Joseph Heleluhe

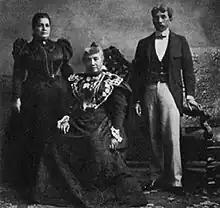
The Queen with Joseph Heleluhe and her lady-in-waiting Elizabeth Kia Nahaolelua, c. 1896–97

Between 1896 and 1900, Heleluhe accompanied Queen Liliʻuokalani on her many trips abroad to the United States and Washington, D.C., to campaign against the American annexation of Hawaii and then assisted her in her attempts to reclaim the crown land after 1898. Initially, Elizabeth Kia Nahaolelua was chosen to be her lady-in-waiting but after the trips were extended, Heleluhe's wife Wakeke replaced her in the royal party as lady-in-waiting to the queen. From 1897 to 1898, Heleluke was also actively involved in rallying Hawaiians in signing the Kūʻē Petitions and petitioning against annexation. In 1897, he wrote to US President William McKinley and Secretary of State John Sherman with the petitions collected by Hui Aloha ʻĀina (Hawaiian Patriotic League) and Hui Kālaiʻāina (Hawaiian Political Association).